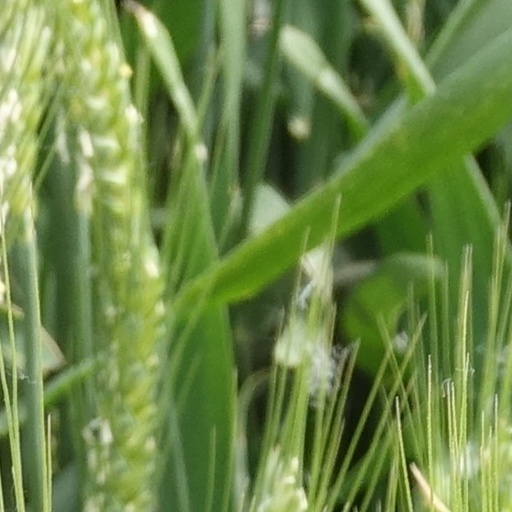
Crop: wheat